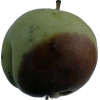
Label: Apple 12